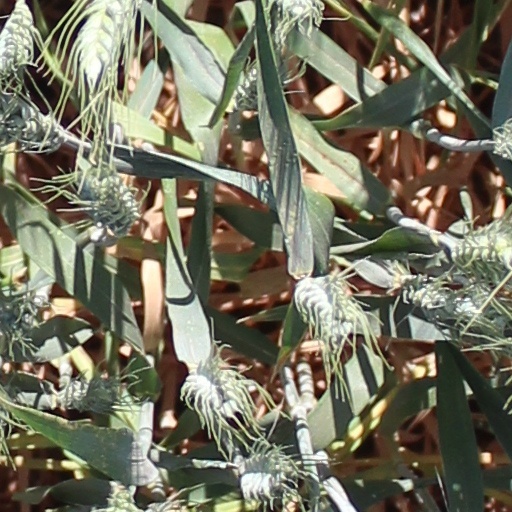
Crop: wheat